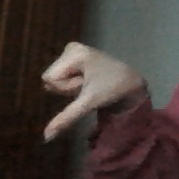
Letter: waw